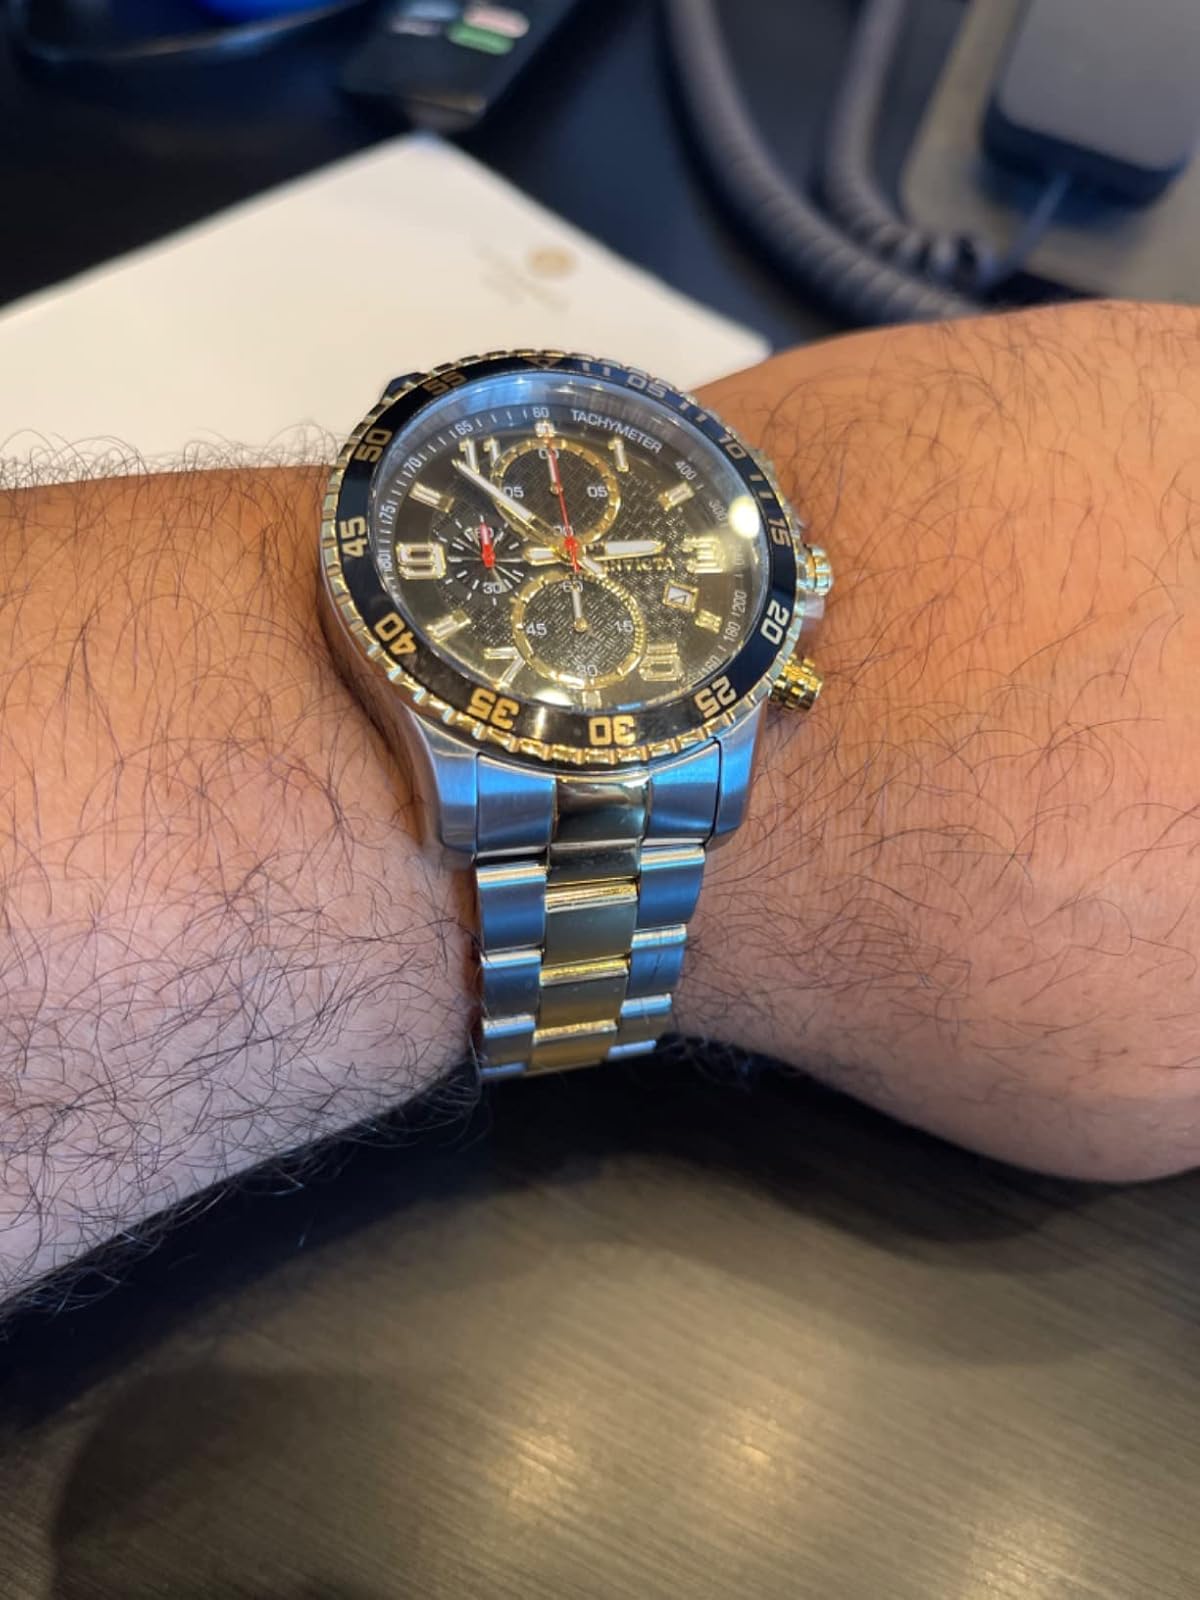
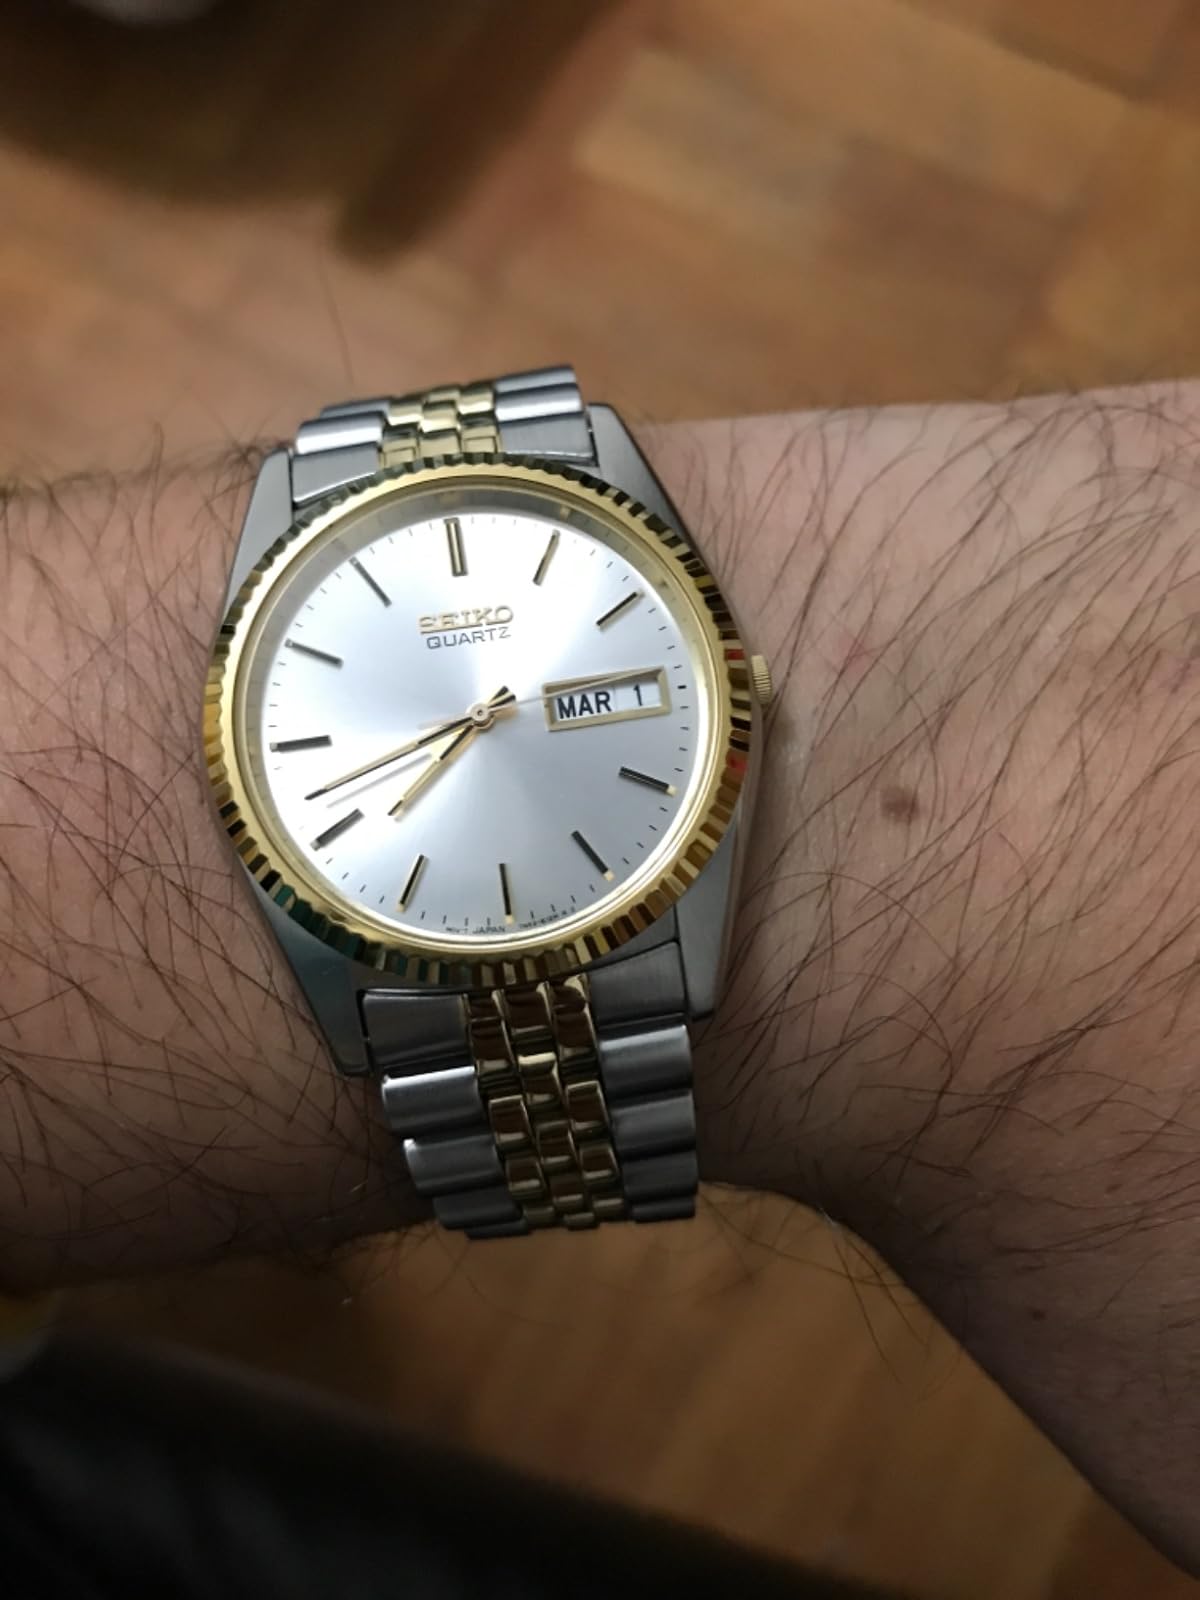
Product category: accessories_watch
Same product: no